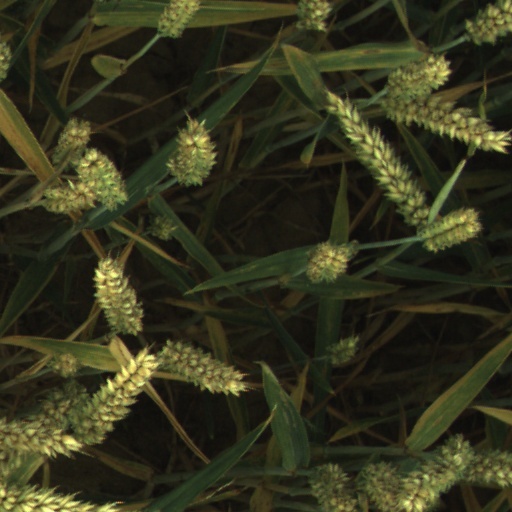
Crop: wheat